Vasil Laçi

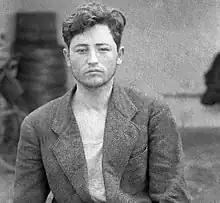
Vasil Laçi on police photo before execution

Vasil Laçi, People's Hero of Albania, also referred to as Vasil Llaçi (15 September 1922 – 27 May 1941), was an Albanian patriot and anti-monarchist who attempted to kill Victor Emmanuel III, King of Italy and Shefqet Bej Vërlaci, Prime Minister of Albania after the occupation of Albania by fascist Italy.